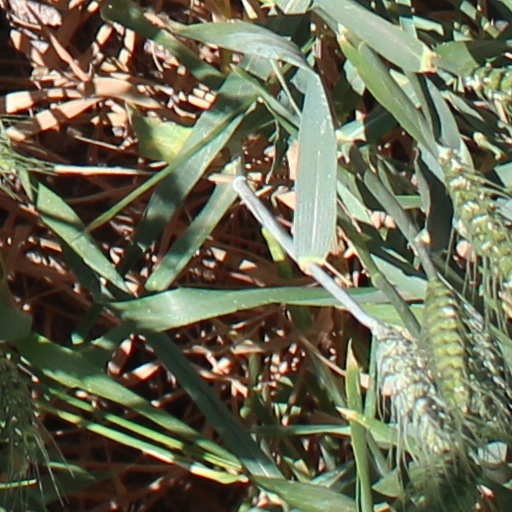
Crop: wheat